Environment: real
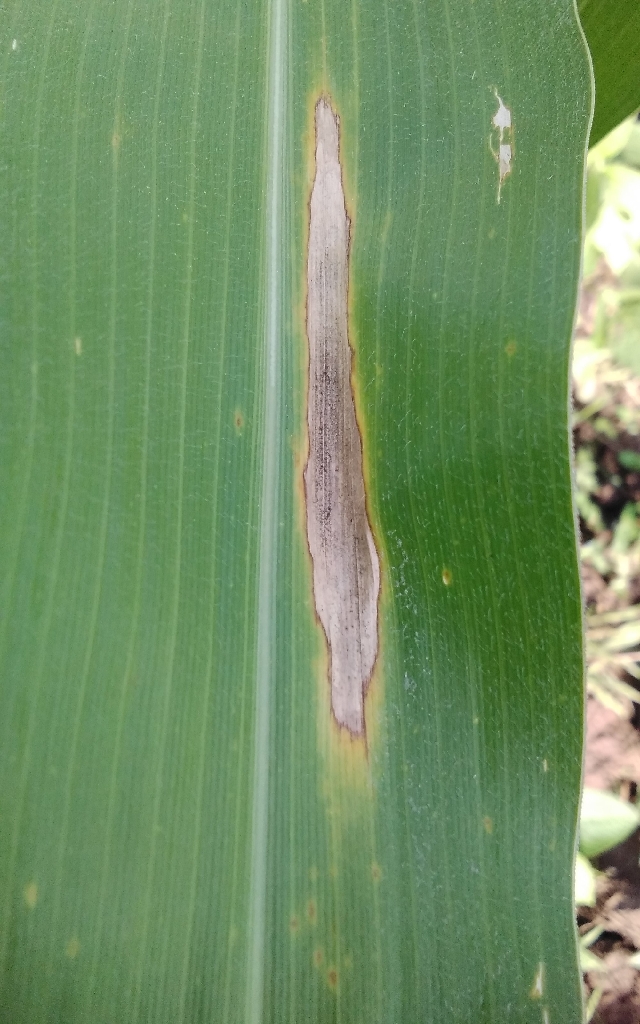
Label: northern_corn_leaf_blight